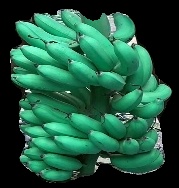
Variety: rasbale
Grade: grade1